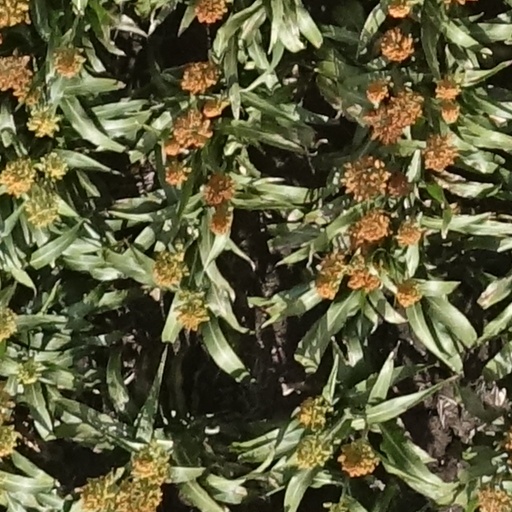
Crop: sorghum